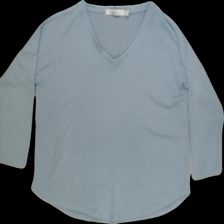
View: front
Type: Shirt
Category: Ladies
Brand: Not Applicable
Colors: Blue
Material: 76%polyester 24%cotton
Pattern: Plain
Cut: Regular, V-collar
Size: M
Season: All
Trend: No trend
Stains: No
Price range: <50
Recommended usage: Export